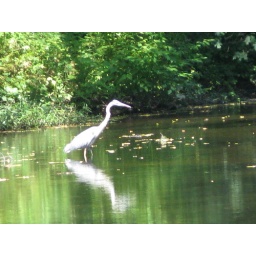
water bird hangs around the shoot